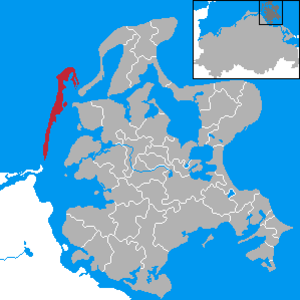
Hiddensee
Beliggenhed af Hiddensee i Landkreis Rügen
Hiddensee er en kommune og en bilfri ø der ligger i Østersøen vest for Rügen. Den hører under Landkreis Rügen i den tyske delstat Mecklenburg-Vorpommern. Øen har tidligere været både under dansk og svensk styre.